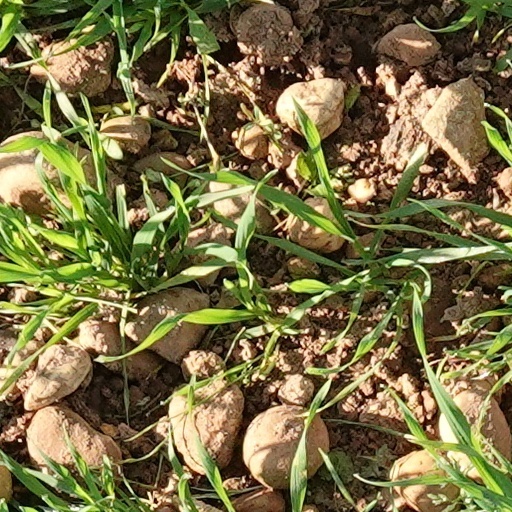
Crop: wheat